Describe the emotion expressed in this image:  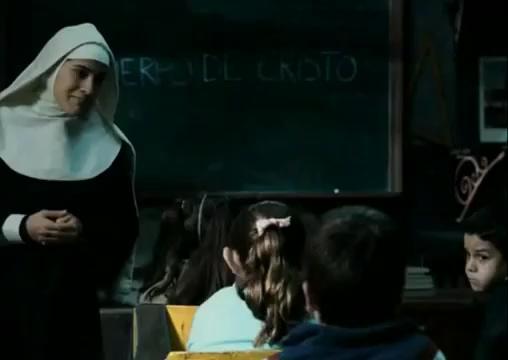
This person displays Suffering, valence and arousal with high intensity.